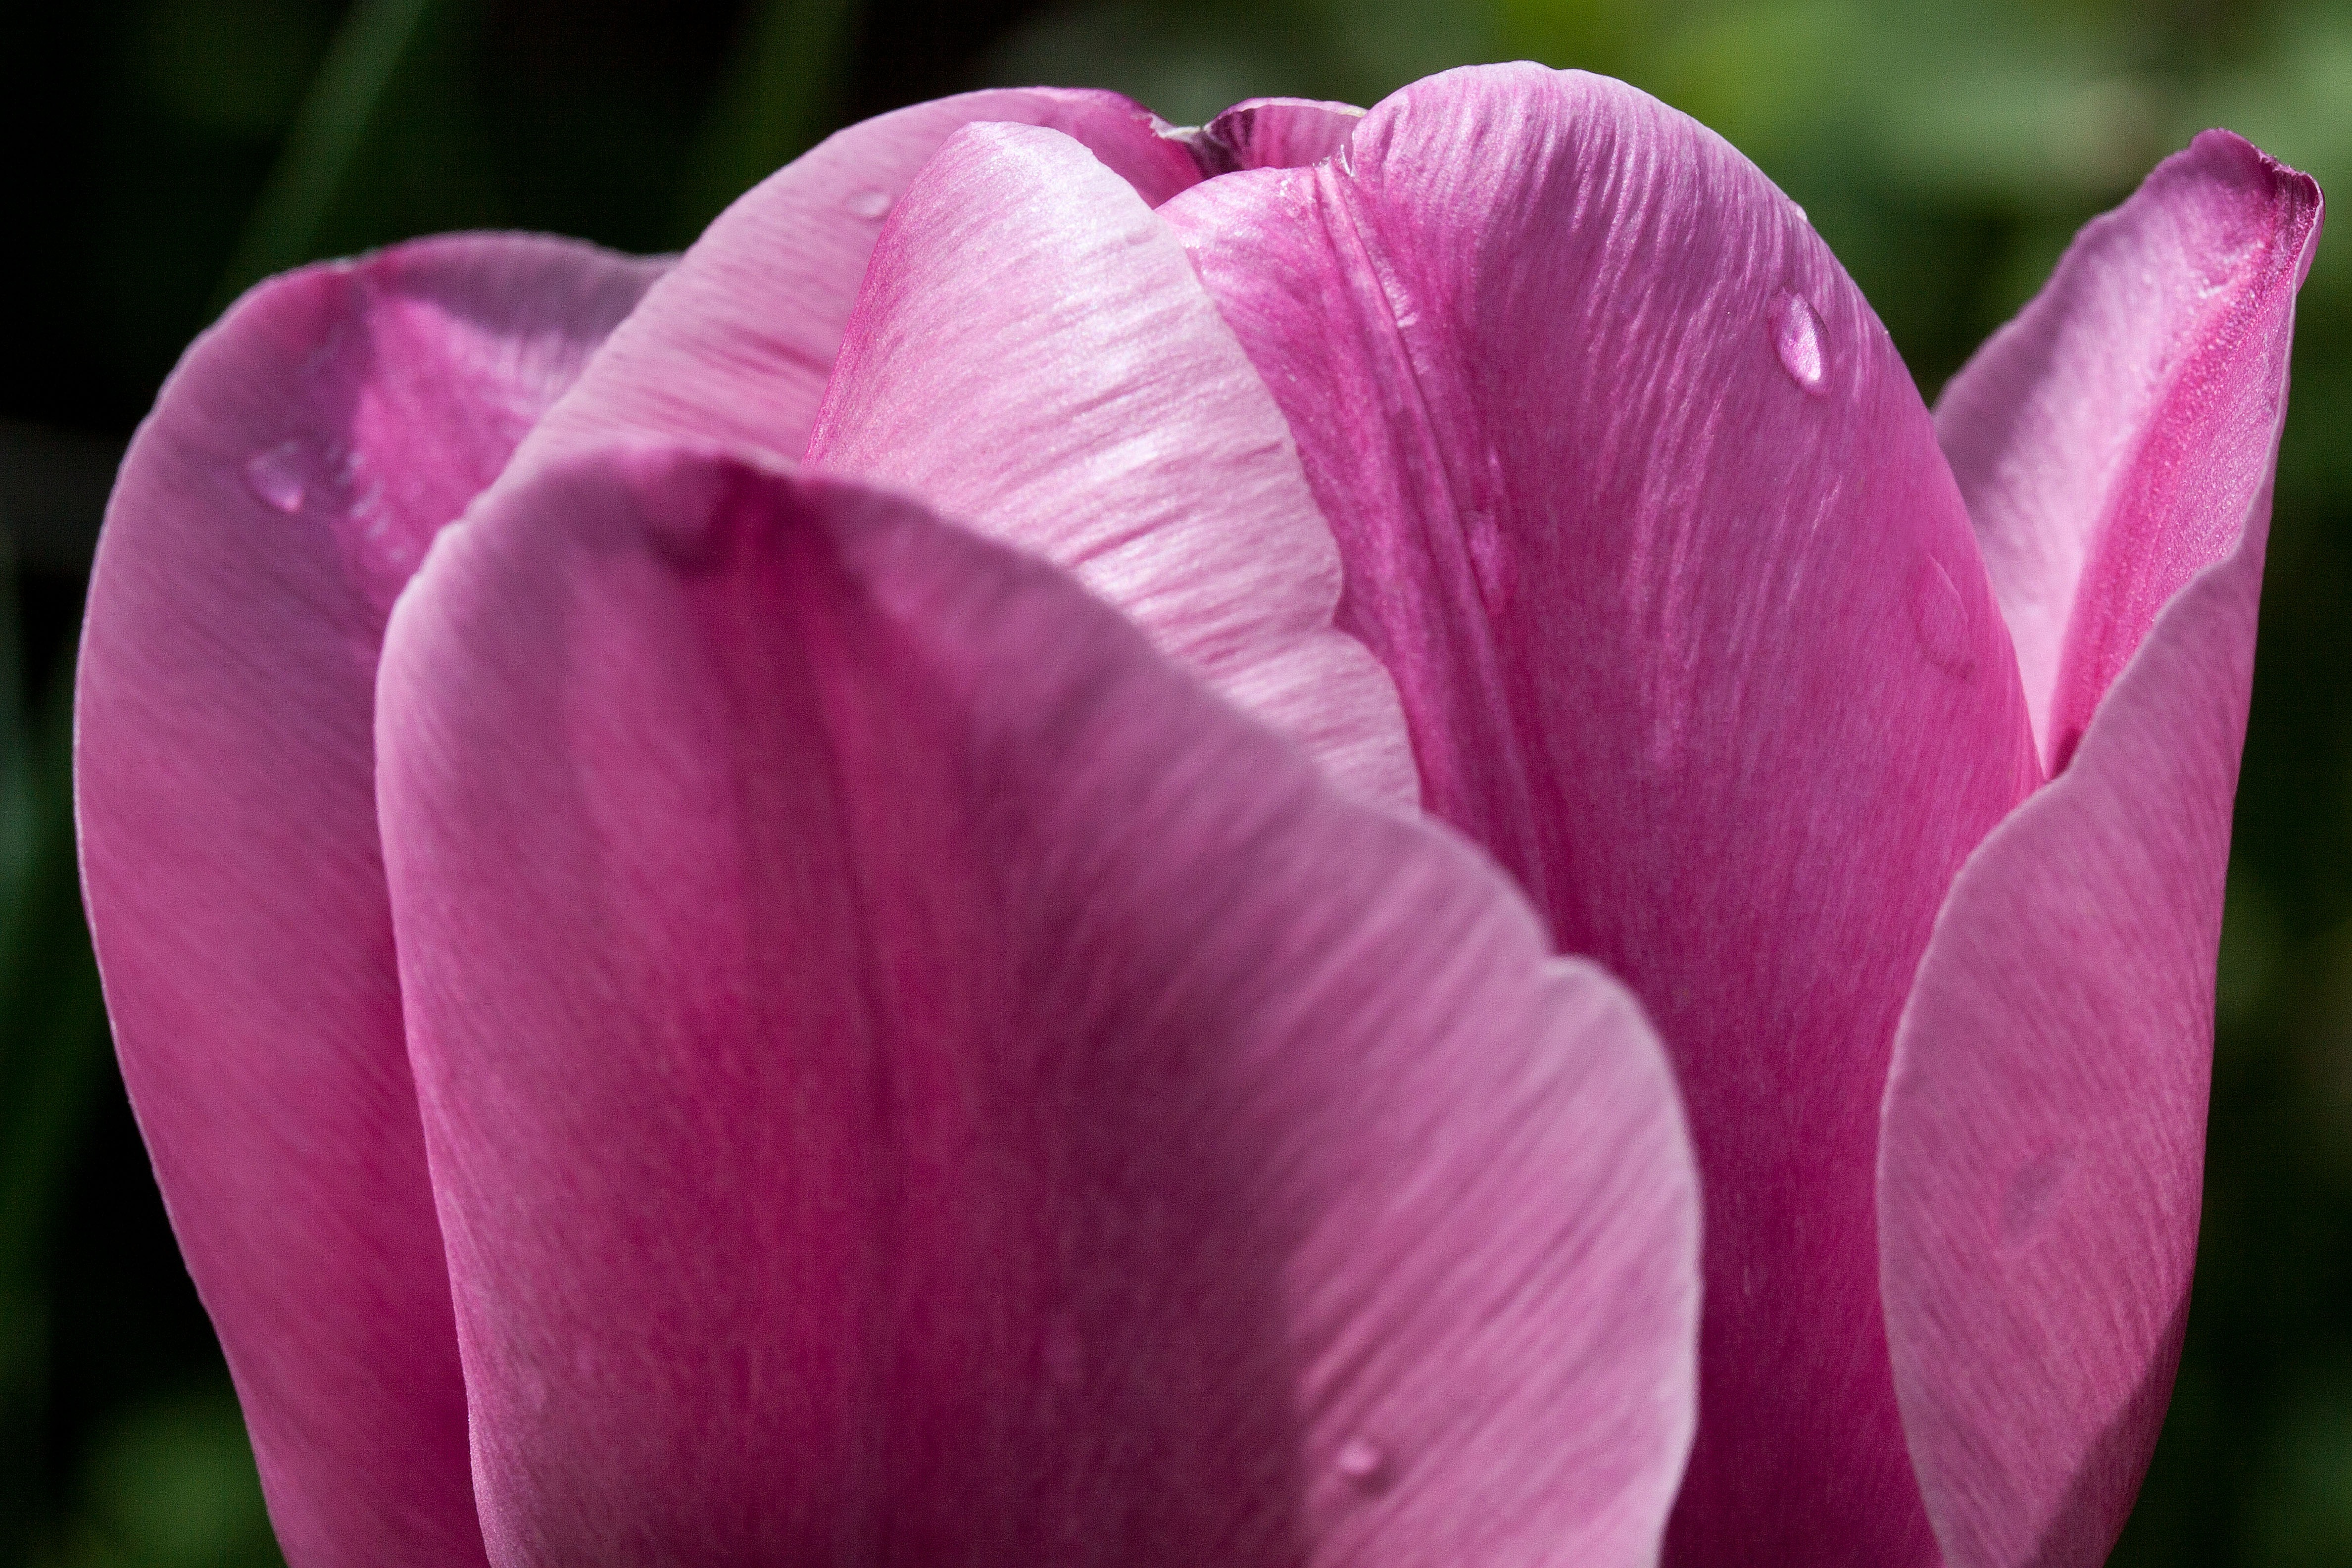
nature, blossom, plant, flower, purple, petal, bloom, raindrop, tulip, spring, macro, pink, flora, flowers, tulips, lily, pastellfarben, macro photography, flowering plant, schnittblume, flower bracts, plant stem, land plant